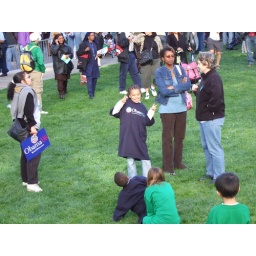
how cute is this little girl in her massive barack obama t-shirt